Maine Township High School District 207

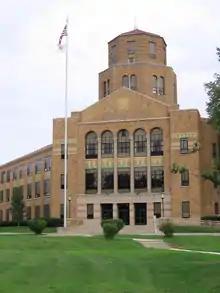
Maine East High School

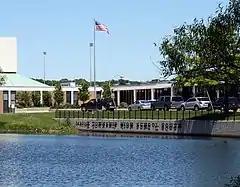
Maine South High School

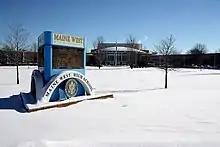
Maine West High School

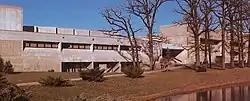
Maine North High School

District 207 operates Frost Academy, an alternative placement for students who have not found success in a traditional school setting, and require a more structured environment. The program was formerly called ARC.